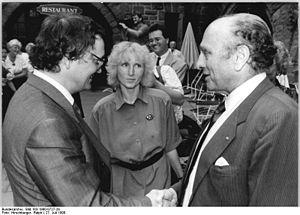
Otto Friedrich Wilhelm Freiherr von der Wenge Graf Lambsdorff, dit Otto Graf Lambsdorff ou Otto Lambsdorff, né le 20 décembre 1926 à Aix-la-Chapelle et mort le 5 décembre 2009 à Bonn, est un avocat, homme d'affaires et homme politique allemand membre du Parti libéral-démocrate.